Schoepfia

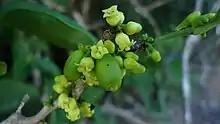
Flowers and fruit of "Schoepfia brasiliensis" near Entre Rios, Bahia, Brazil

Plants in this genus are small trees or shrubs which exhibit heterostyly - individuals can have both often cylindrical brachystylous (short styled) flowers and somewhat bell-shaped dolichostylous (longer styled) flowers. In most plants where heterostyly occurs, there is a sexual differentiation between flower types, the brachystylous flowers being functionally male, or one type of flower is cleistogamous or self-fertile. In "Schoepfia" species both flowers are bisexual and can form fruit, the reason for two flower forms is mysterious.